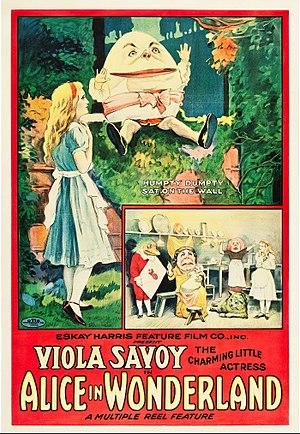
Alice au pays des merveilles est un film américain réalisé par W.W. Young, d'après le roman éponyme de Lewis Carroll, et sorti en 1915.